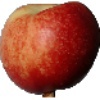
Label: Nectarine 1